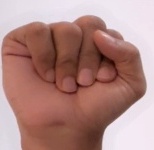
ASL sign: S